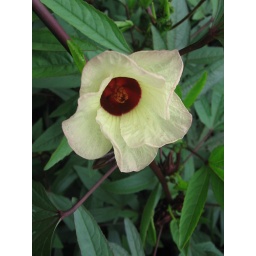
Roselle flower and immature flower/fruit - you eat the calyxes, they put the zing in red zinger tea. Delicious!